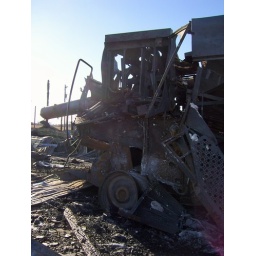
This is what a John Deere Combine looks like after the pole barn it was in burns to the ground.